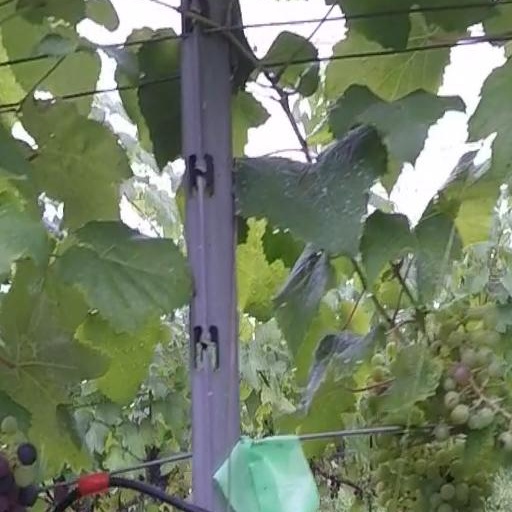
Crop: grape